Todd Eldredge

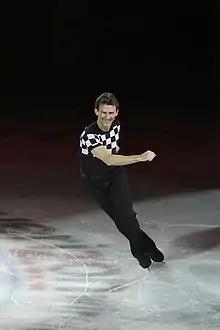
Eldredge in 2010.

Todd James Eldredge (born August 28, 1971) is an American former competitive figure skater. He is the 1996 World champion, a six-time U.S. national champion (1990, 1991, 1995, 1997, 1998, 2002), a three-time Olympian (1992, 1998, 2002), and a six-time World medalist.